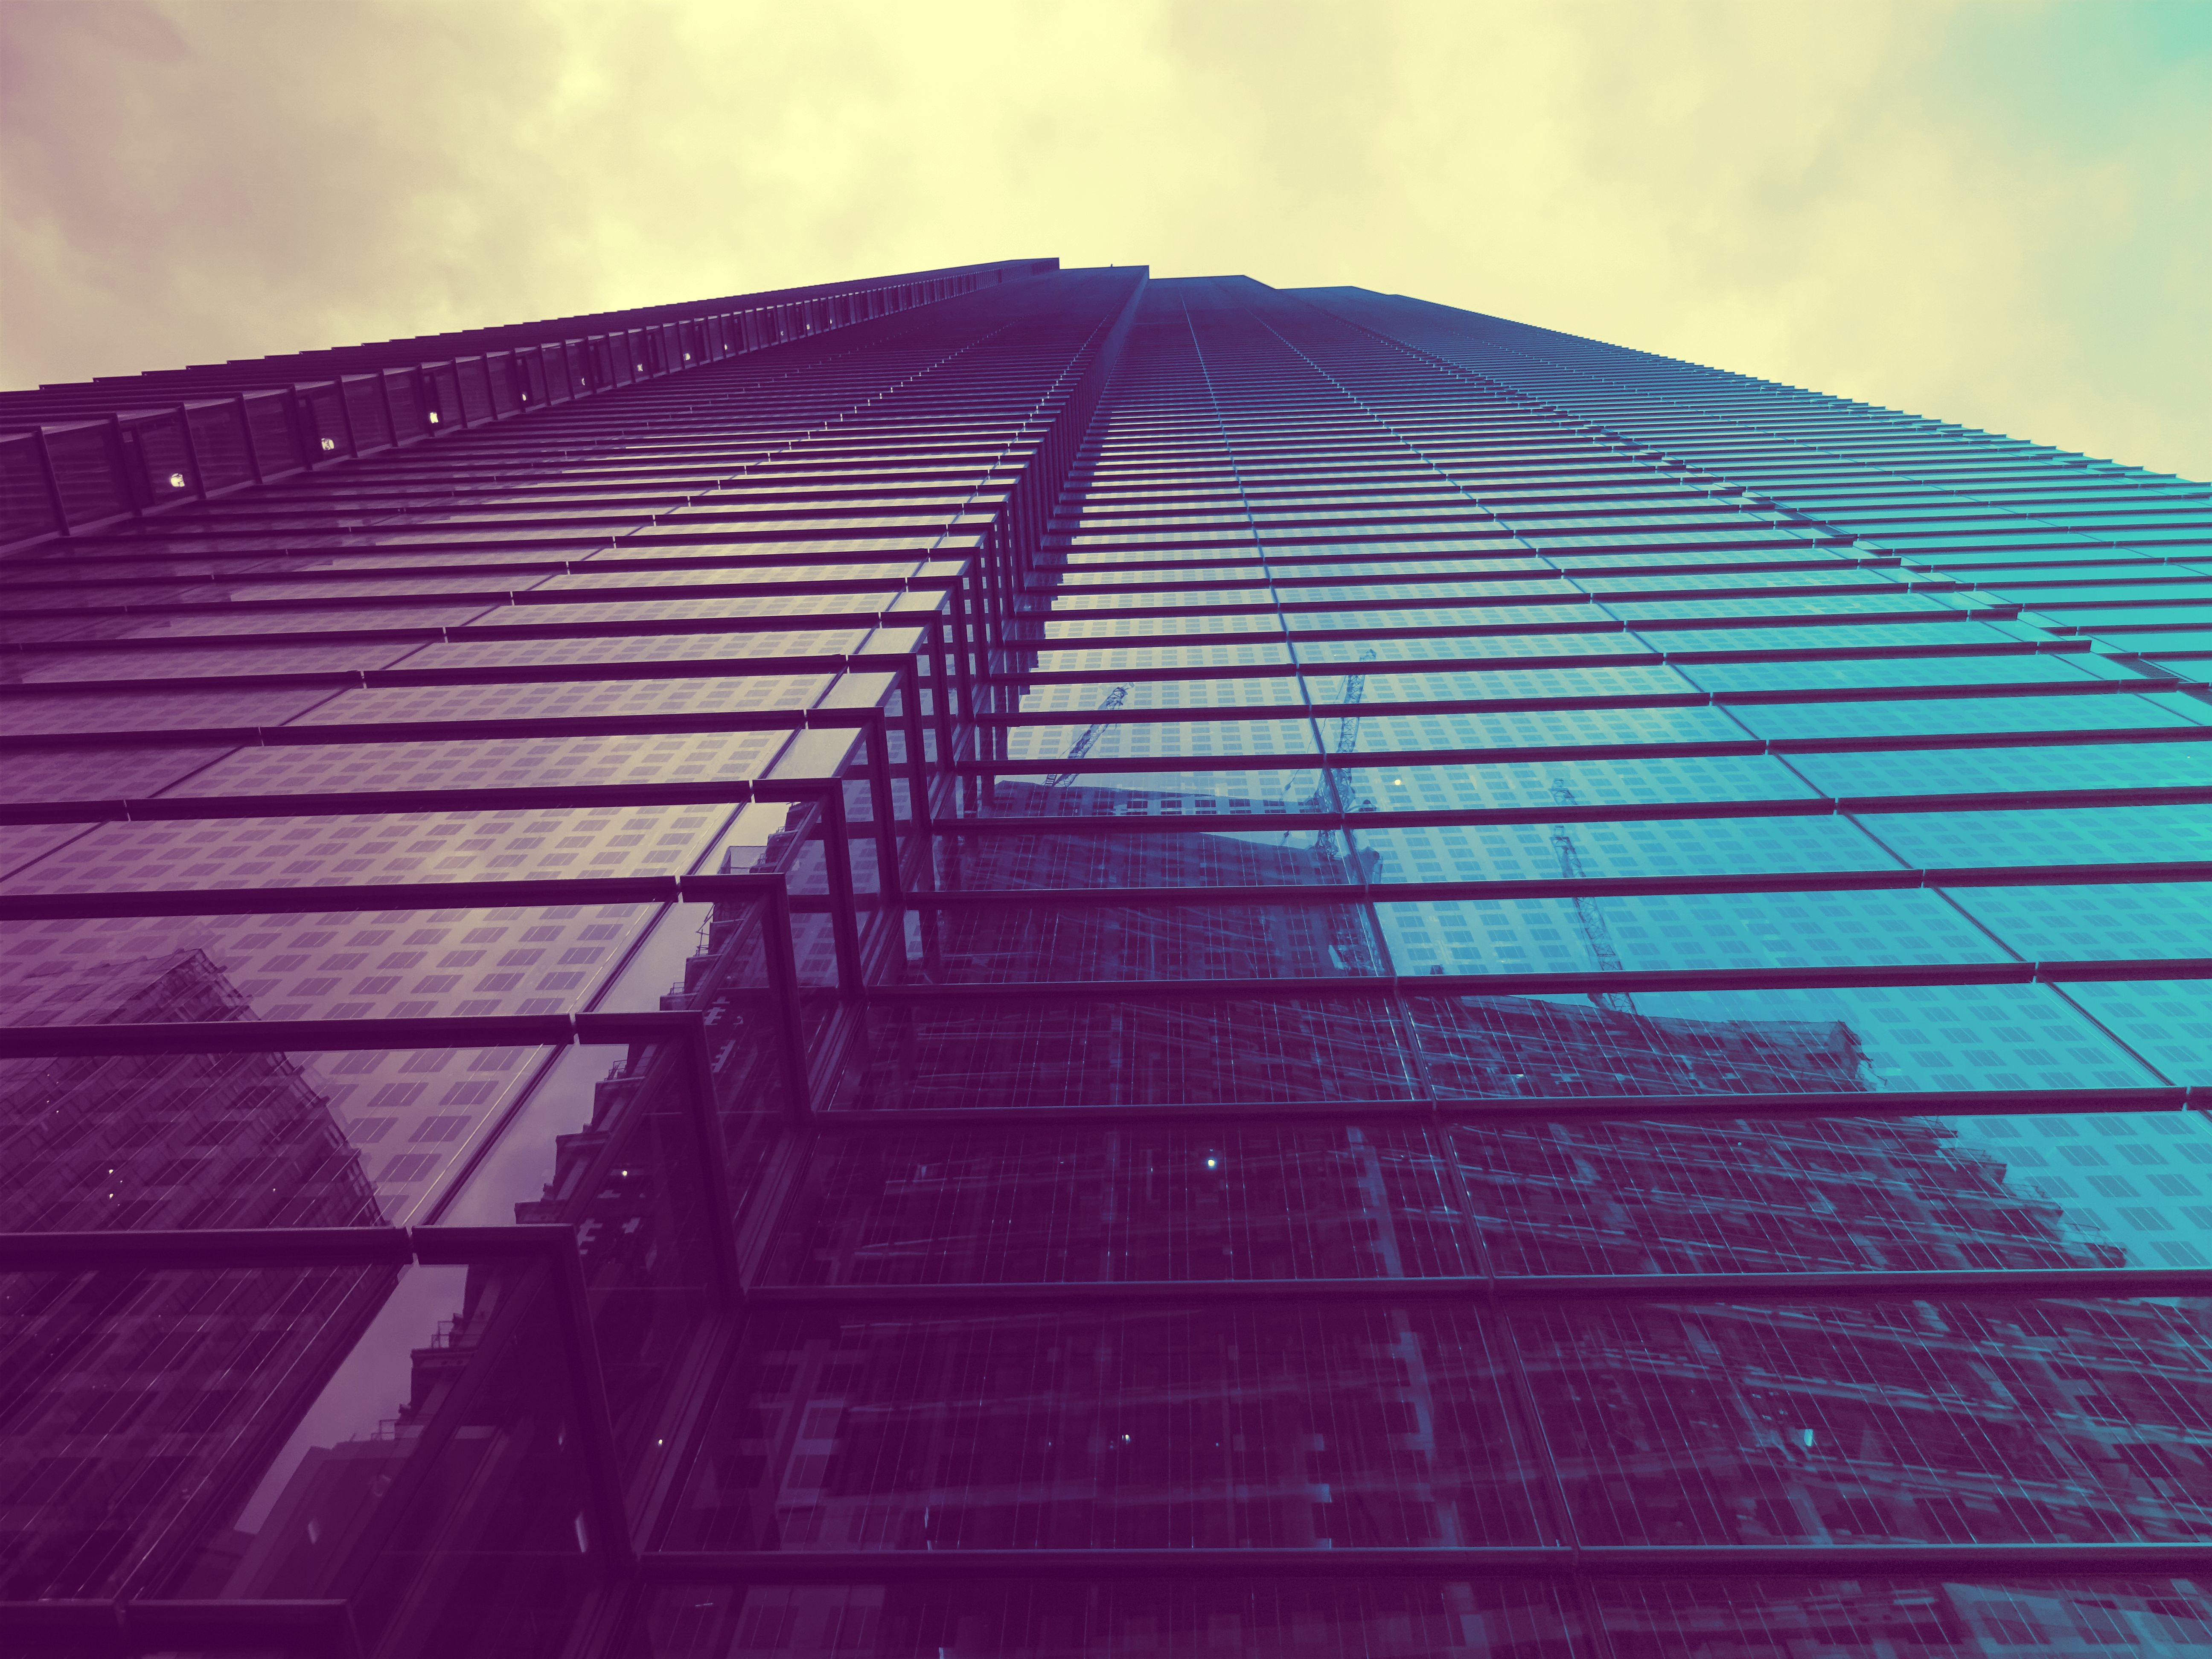
blue, architecture, purple, sky, pink, red, line, daytime, violet, magenta, commercial building, urban area, Tints and shades, building, facade, cloud, skyscraper, symmetry, Material property, reflection, city, Colorfulness, tower block